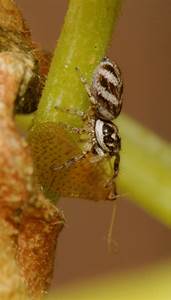
Label: ragno